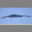
Label: airplane